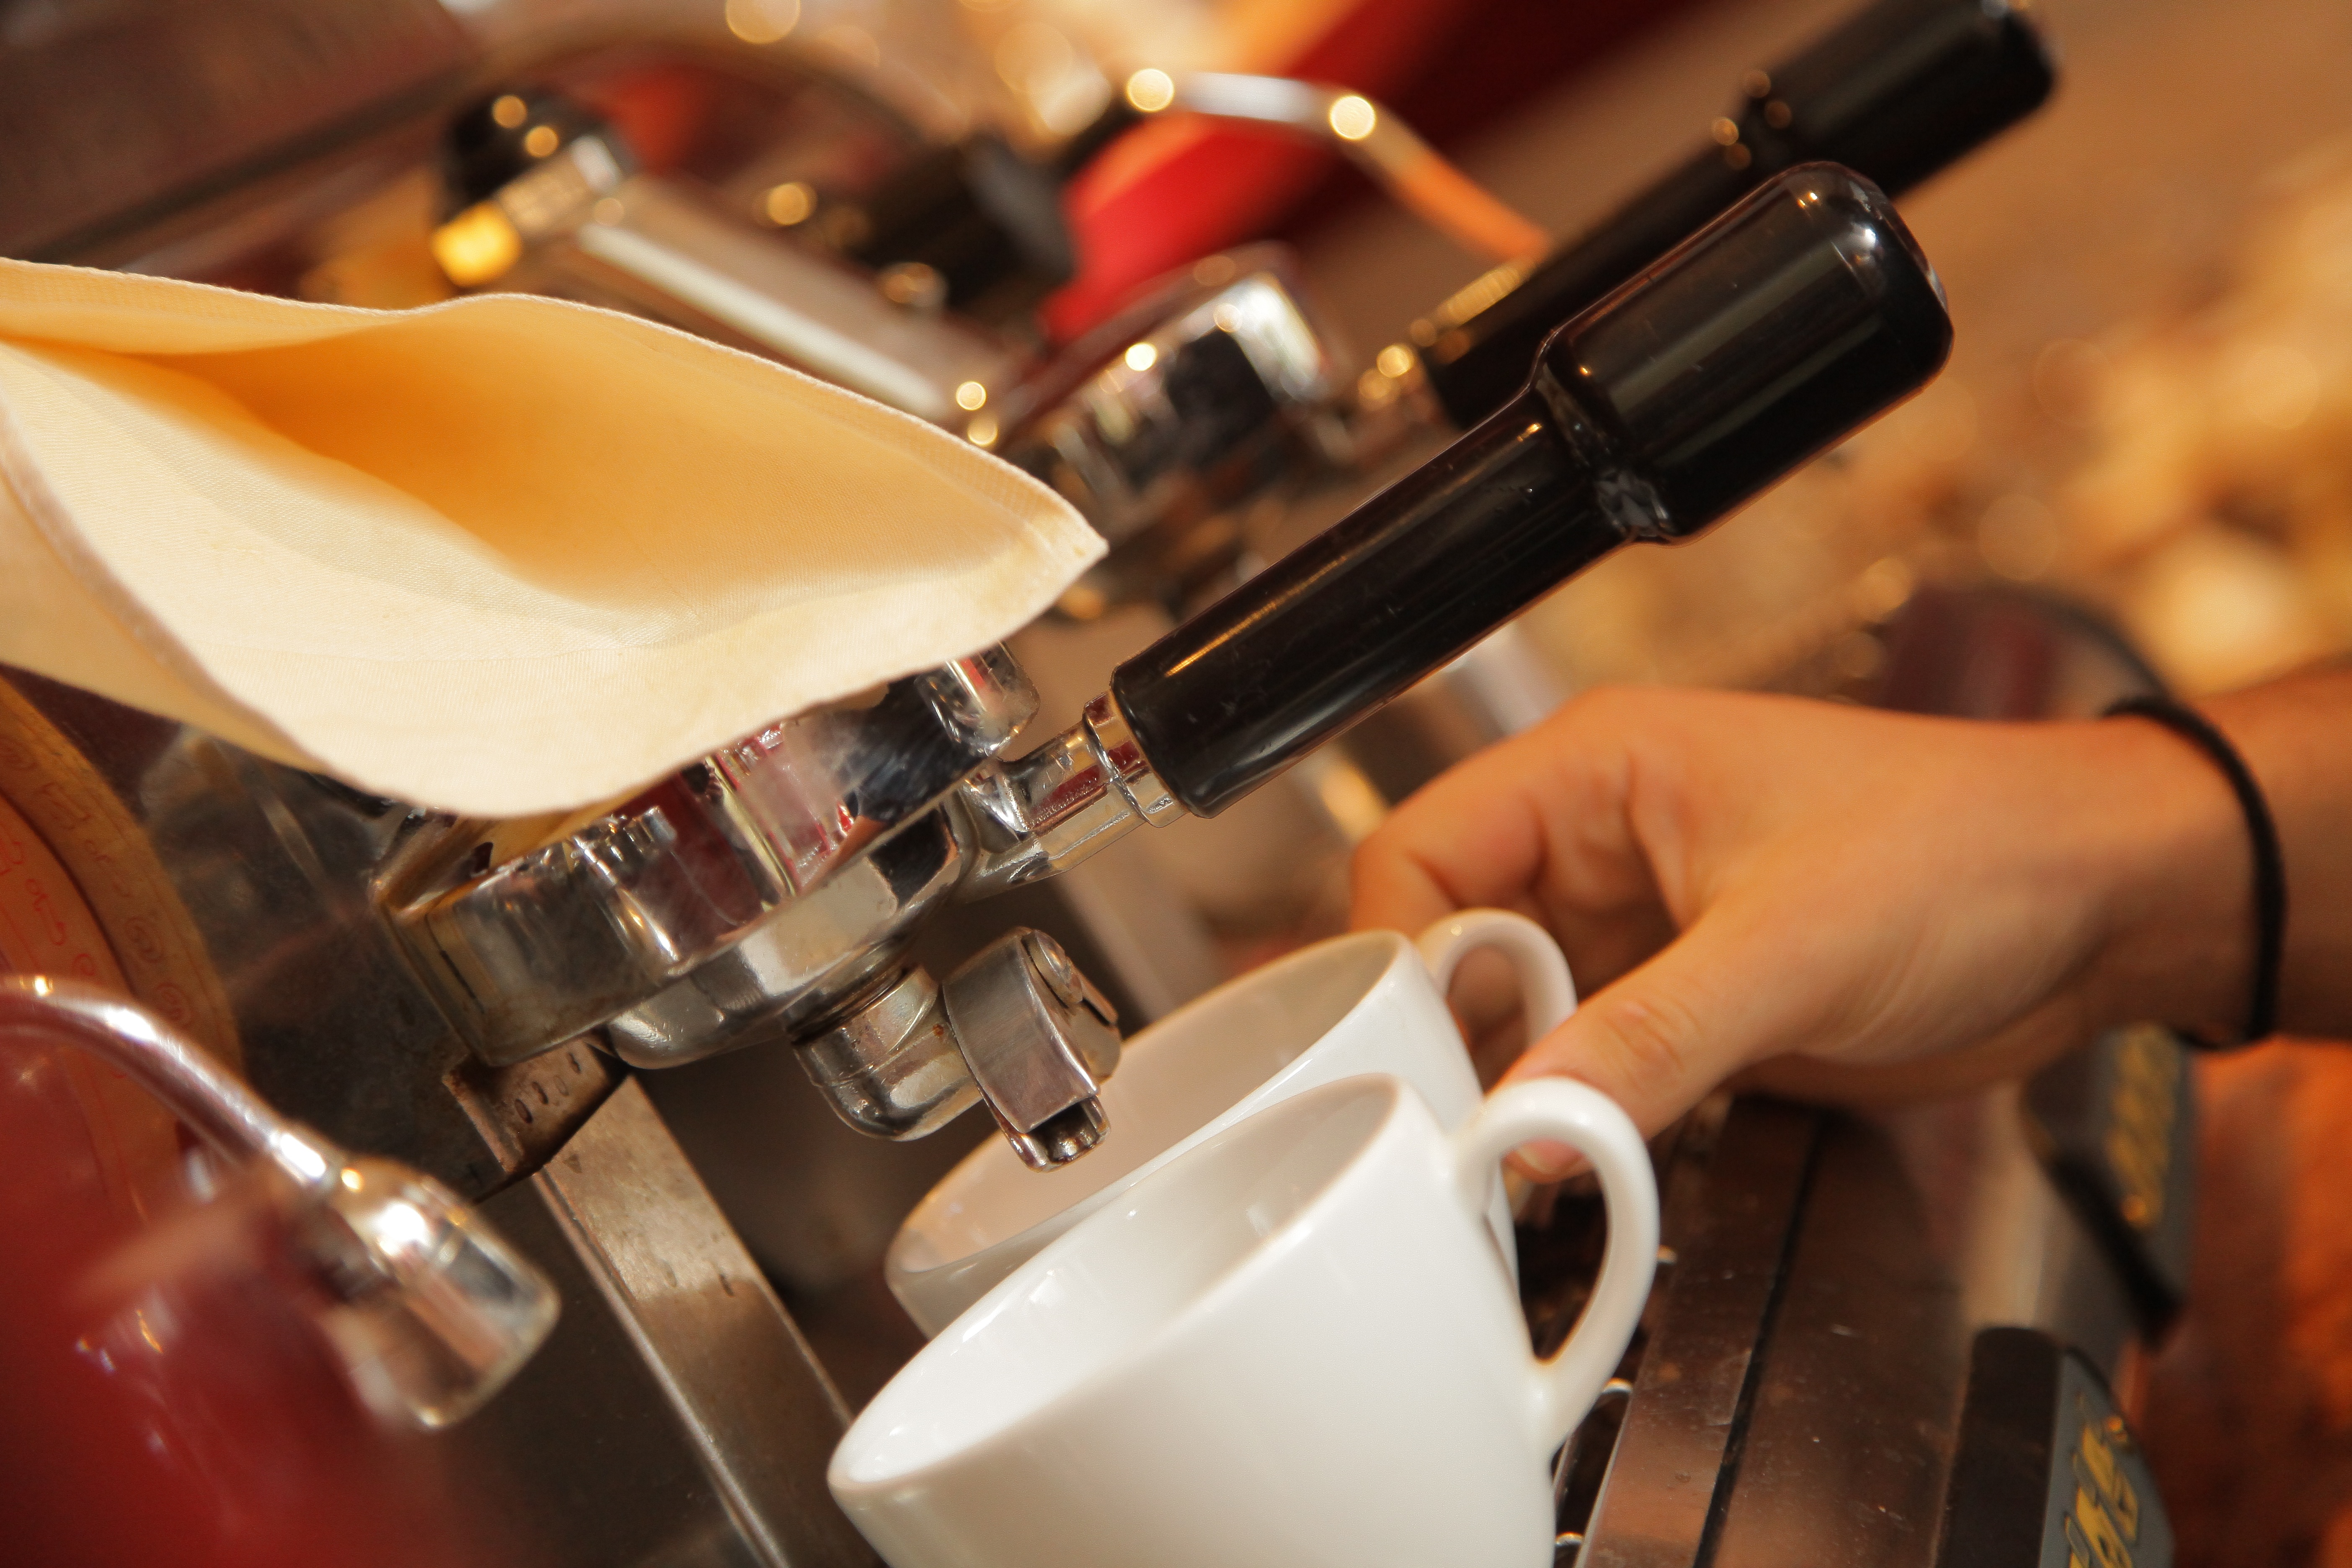
coffee, tea, restaurant, drink, berlin, kurf rstendamm